Observer (meteorological)

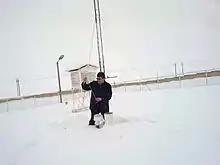
Weather observer in Iran.

A weather observer responsibilities are to collect, record, and map weather conditions. The job usually requires monitoring conditions at all times, so work is usually distributed on shifts around the clock, on weekends, and on holidays as necessary. It is an all weather job, gathering weather information in good as well as in poor weather. Thus, it requires the ability to work in the heat, cold, rain, wind, or other environmental conditions.